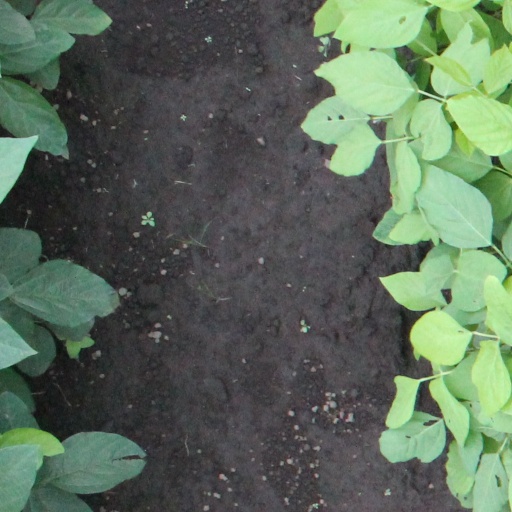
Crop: soybean